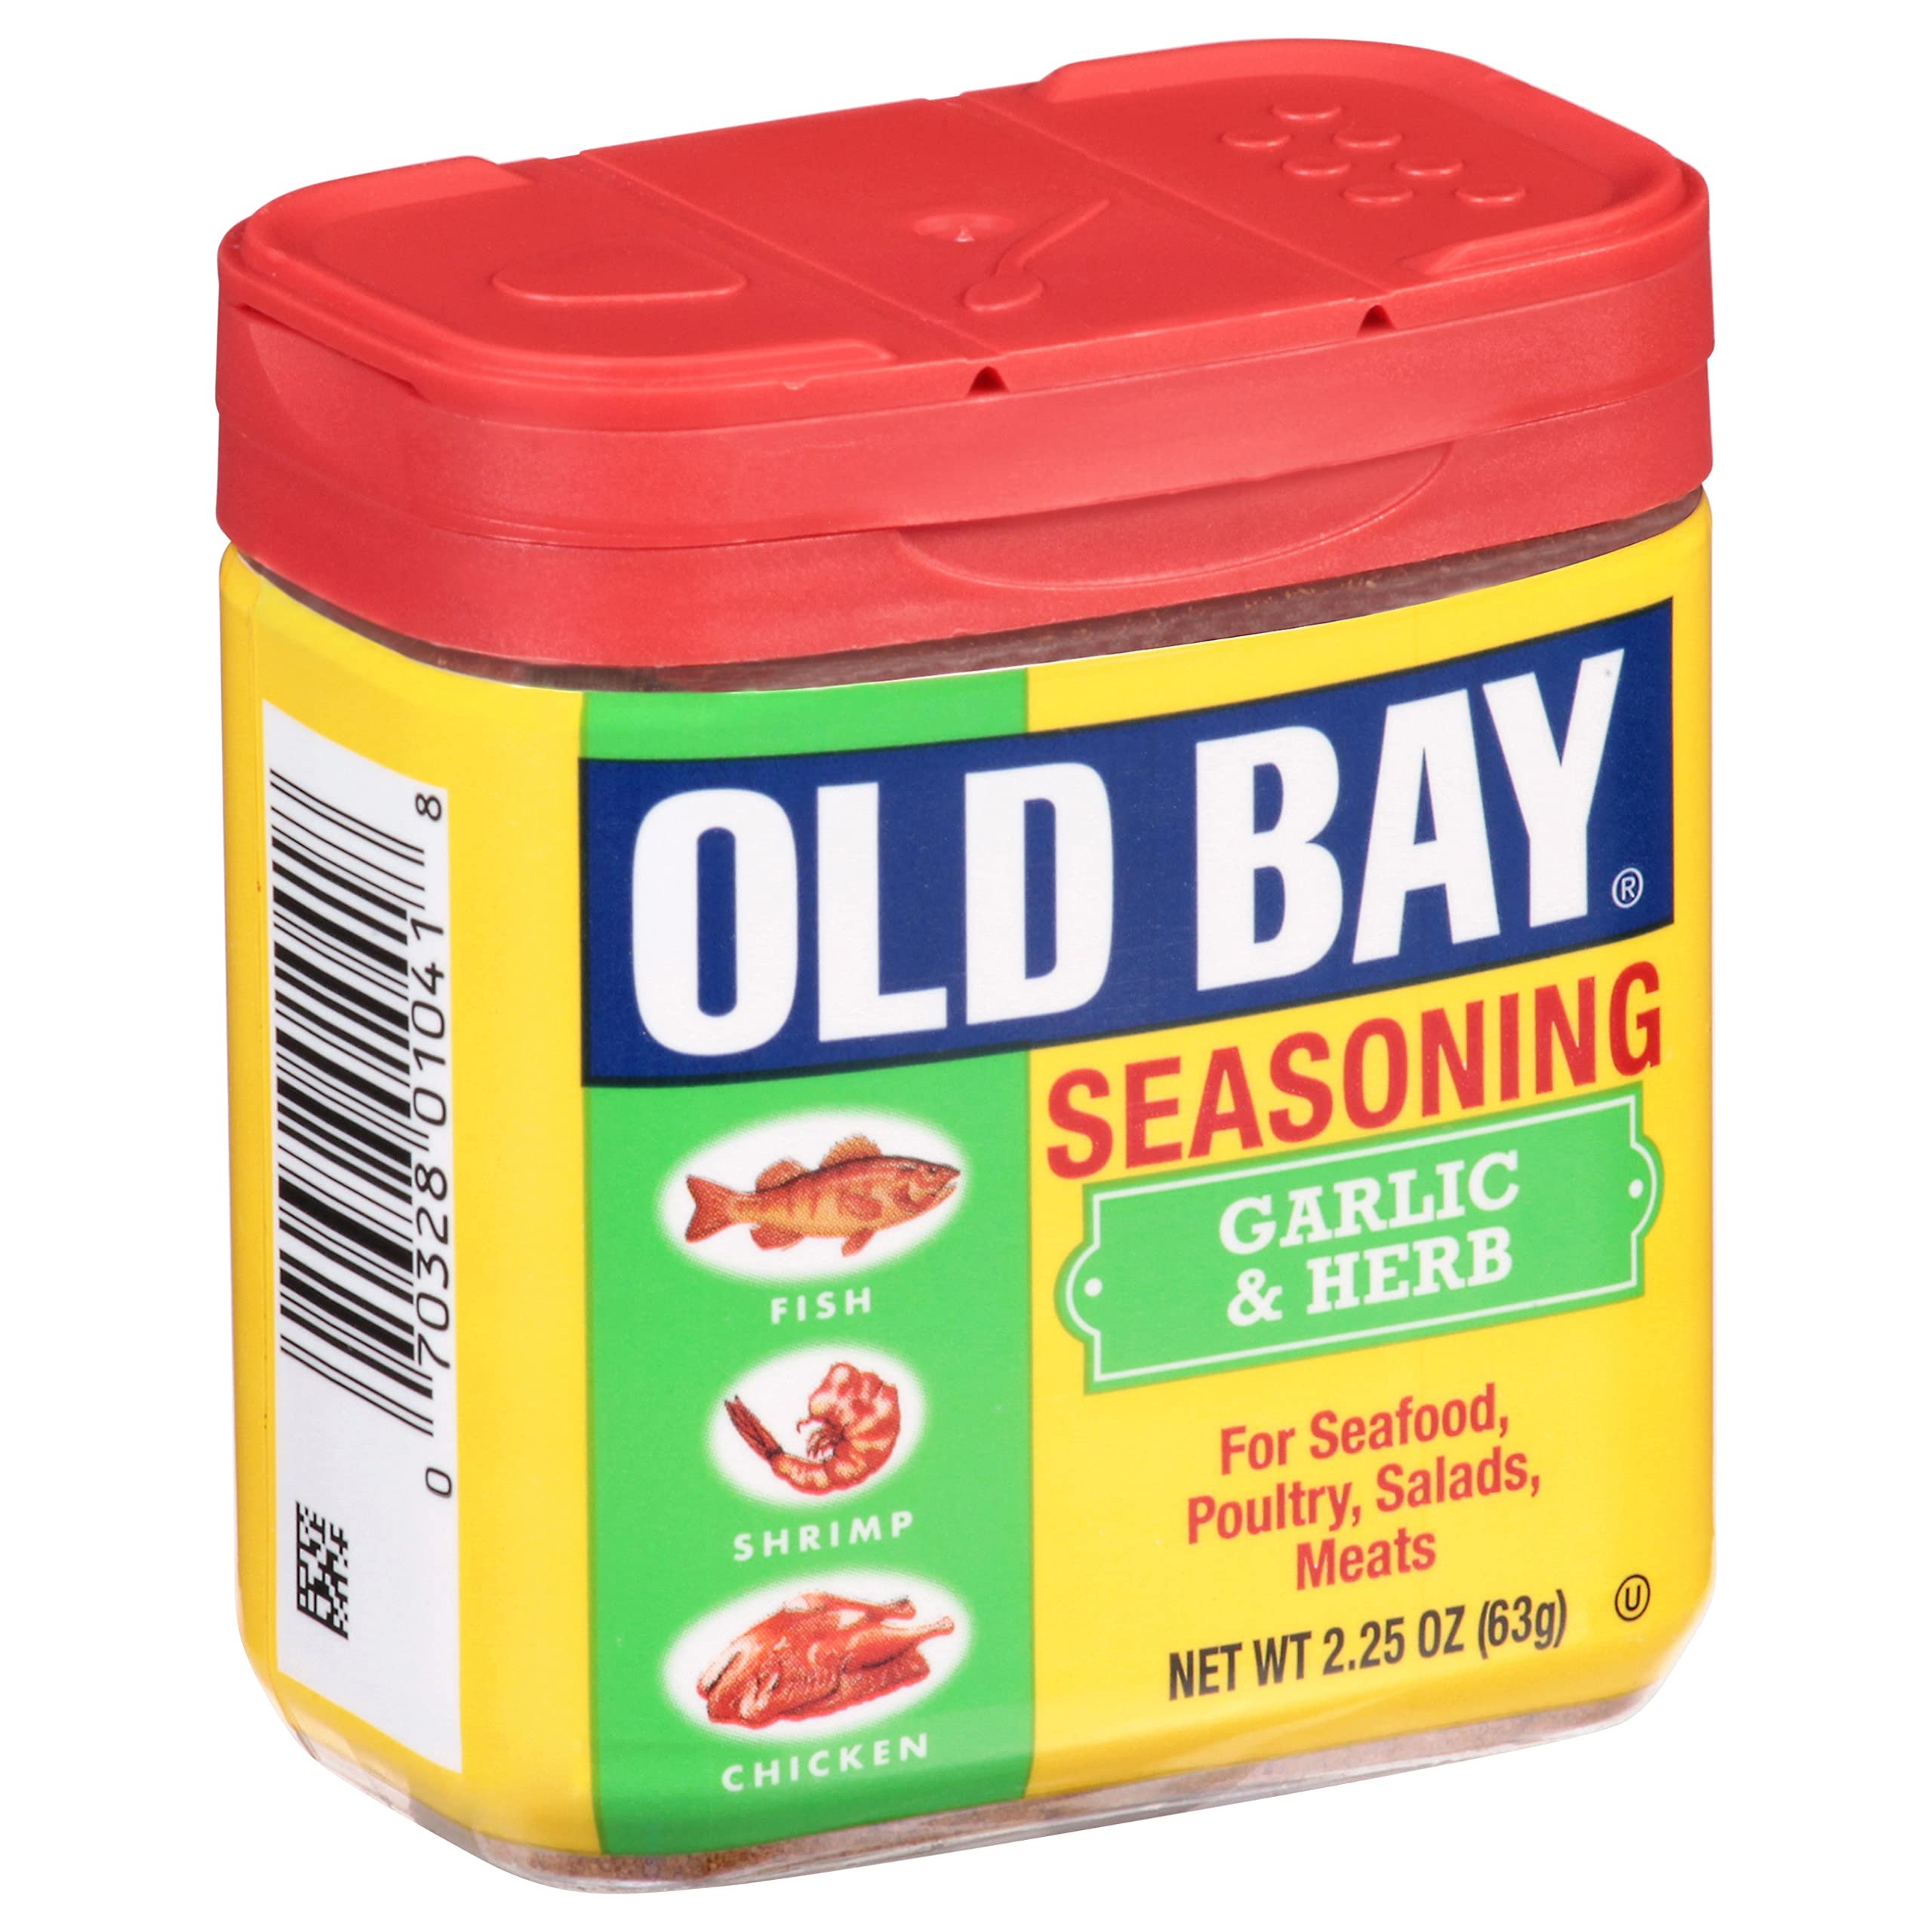
Item Name: OLD BAY Garlic & Herb Seasoning, 2.25 oz (Pack of 12)
Bullet Point 1: A twist on the robust flavor of classic Old Bay with a hit of garlic, savory herbs and spices
Bullet Point 2: Kosher, no MSG, and BPA-free package
Bullet Point 3: Member of the world-famous OLD BAY Seasoning flavor family
Bullet Point 4: Recipe tip: Add 1 tsp. Old Bay Garlic and Herb to 1 lb. of cod for fish tacos for a Chesapeake Bay twist
Bullet Point 5: FUN FACT: Old Bay garlic and herb is a member of the world-famous OLD BAY Seasoning flavor family
Bullet Point 6: 2.62 Ounce (Pack of 12)
Bullet Point 7: Member of the world-famous OLD BAY Seasoning flavor family
Bullet Point 8: OLD BAY Blend with extra garlic, and herbs Perfect for seafood, chicken, pork, pasta and rice
Bullet Point 9: Battle Bland Food. Arm Yourself with Old Bay.
Bullet Point 10: Packaged in the USA
Value: 27.0
Unit: Ounce

Price: 42.97